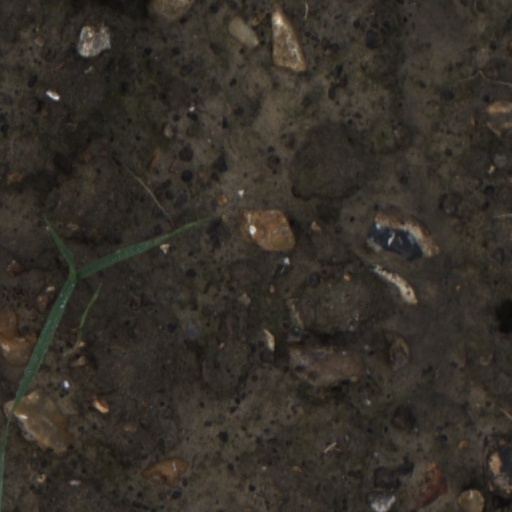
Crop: wheat